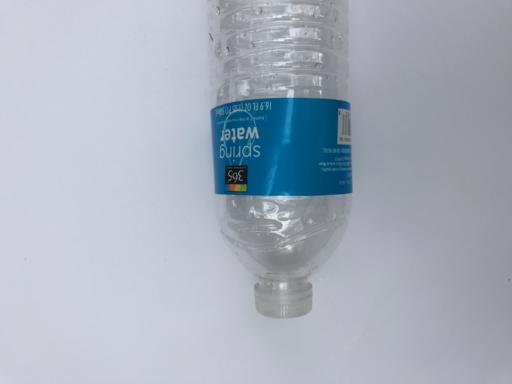
Waste category: plastic